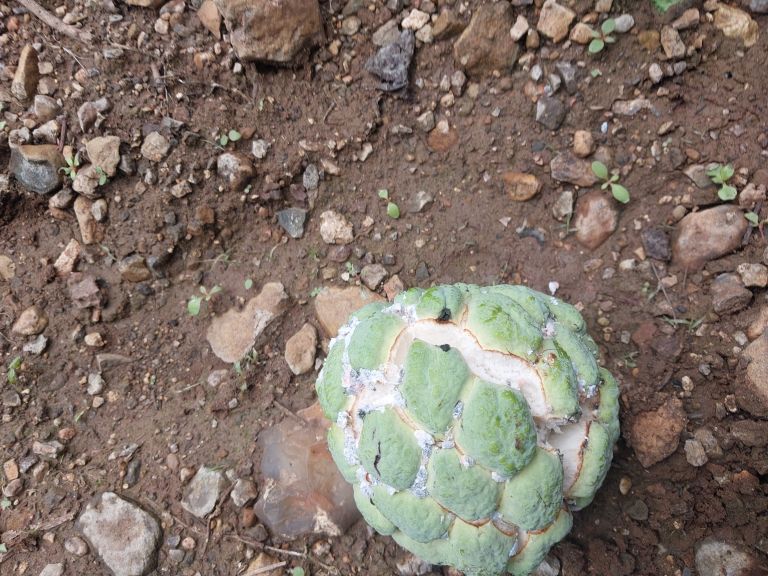
Disease label: Mealy Bug